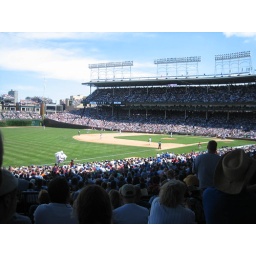
the best ball field in the universe